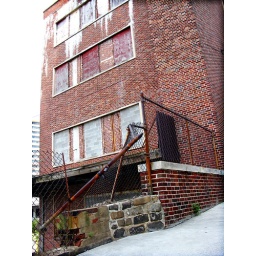
The rear of the old newspaper building that I walk by every day going to and from the train station.